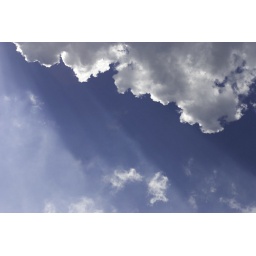
4 colors of blue in the sky